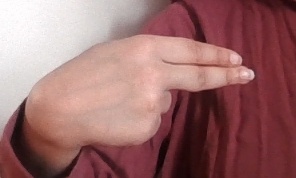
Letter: ain